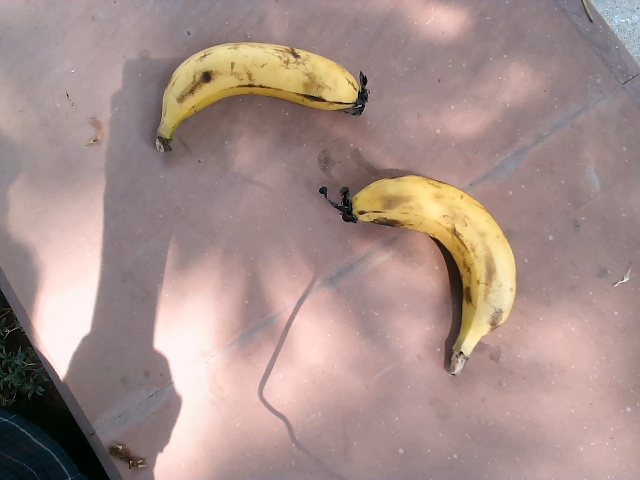
Label: Ripe_Banana